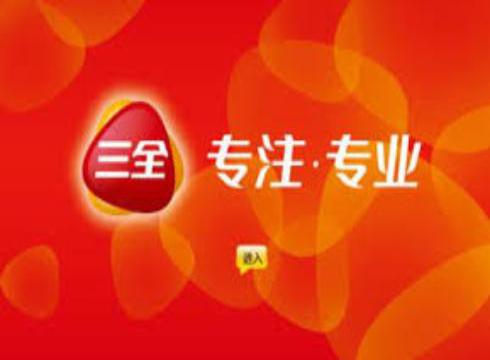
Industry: Food